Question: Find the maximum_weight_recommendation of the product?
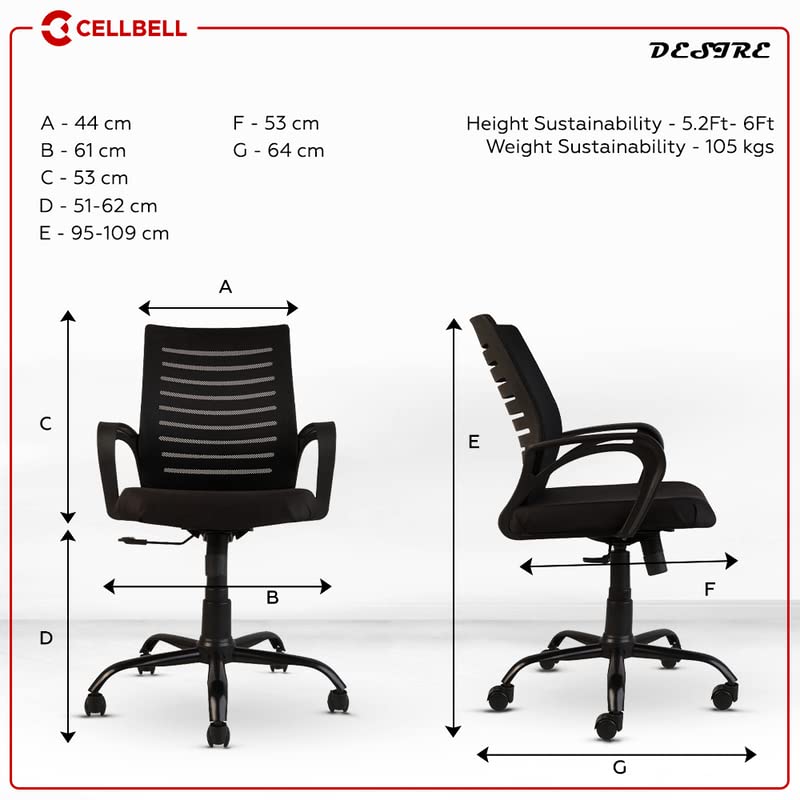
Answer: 105 kilogram